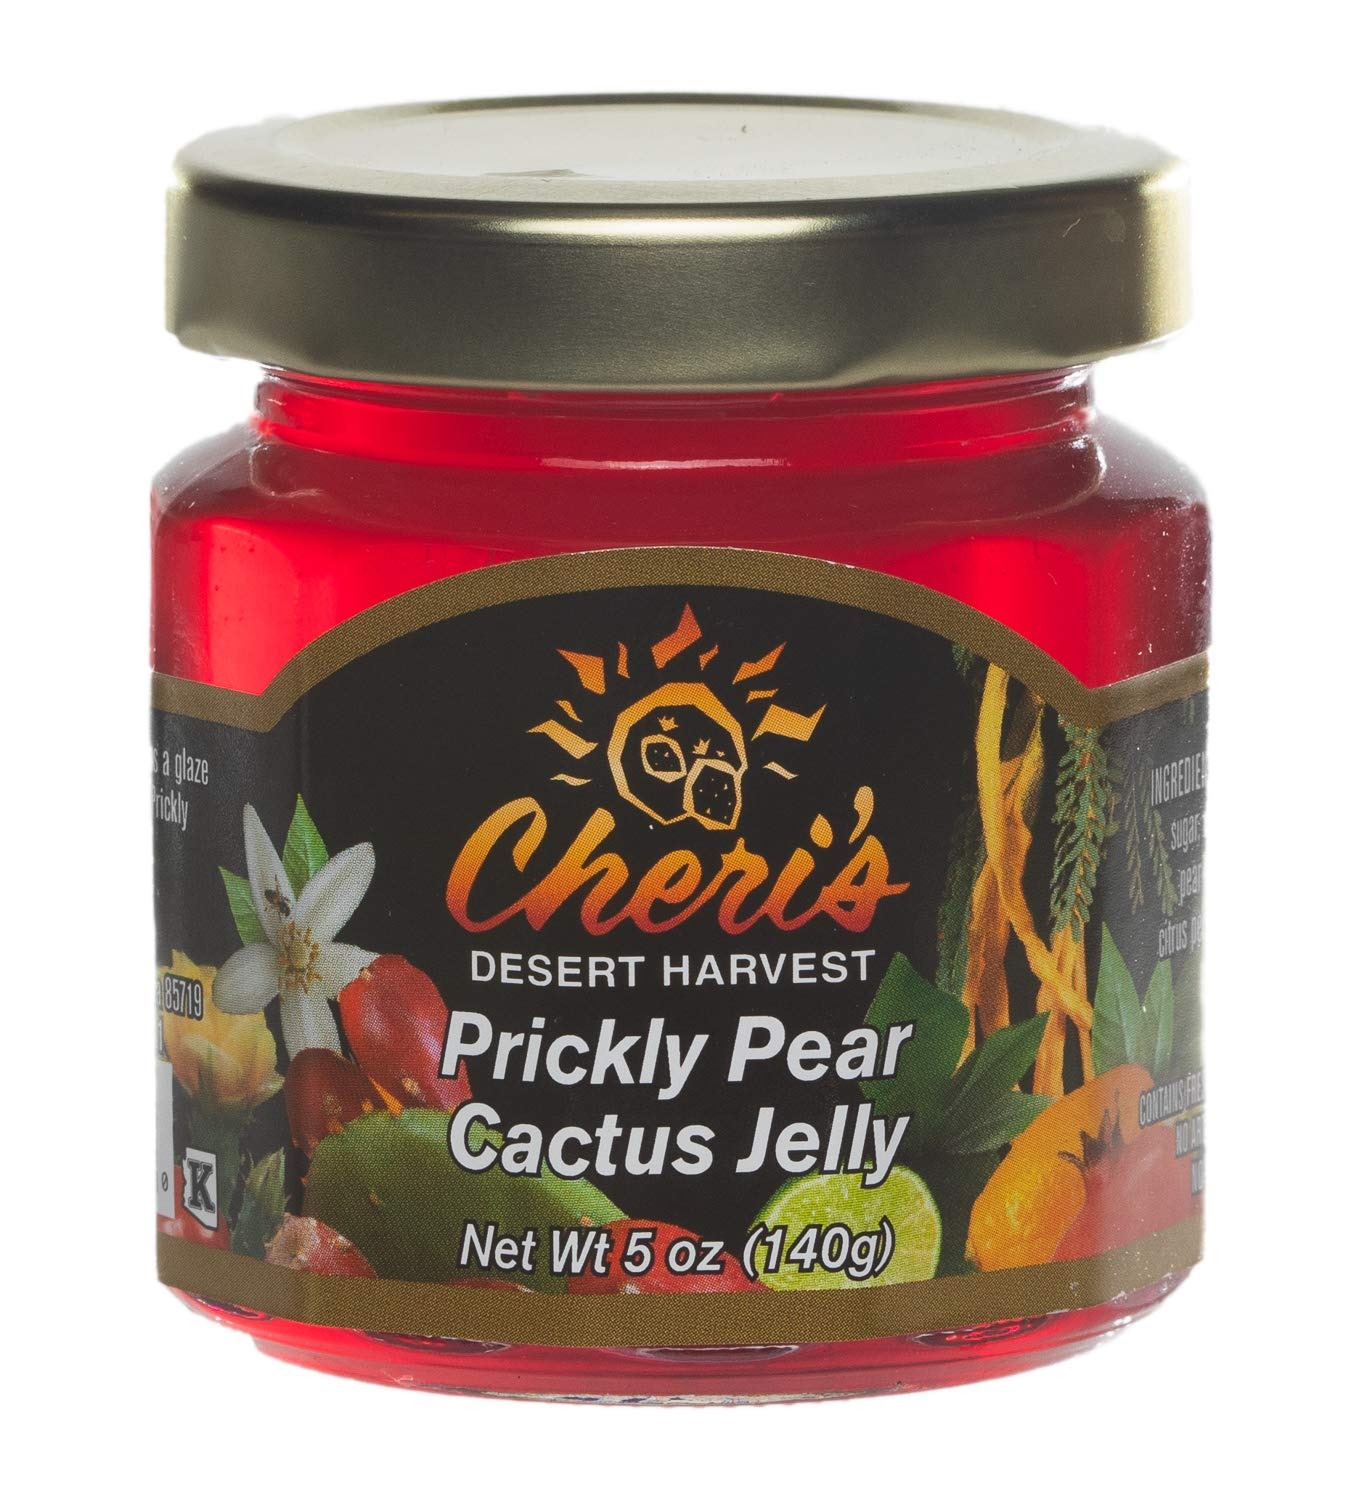
Item Name: Cheris Desert Harvest Prickly Pear Cactus Jelly, 5 OZ
Bullet Point 1: Prickly Pear Cactus Jelly
Bullet Point 2: 5 oz
Bullet Point 3: Made from Natural Cactus and Cactus Juice
Bullet Point 4: Tastes Great
Bullet Point 5: Perfect Desert Souvenir or Gift
Product Description: Mesquite honey blushed with a touch of cactus juice for a light, delicate flavor with a beautiful magenta color.
Value: 5.0
Unit: Ounce

Price: 12.89